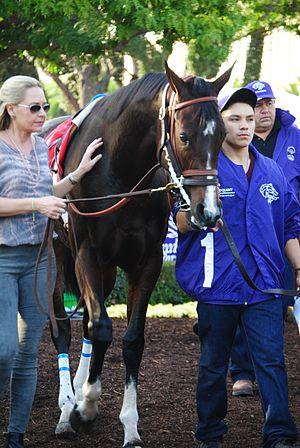
Songbird est une jument de course pur-sang anglais, née aux États-Unis. Elle a été élue meilleure pouliche de sa génération à 2 et 3 ans.